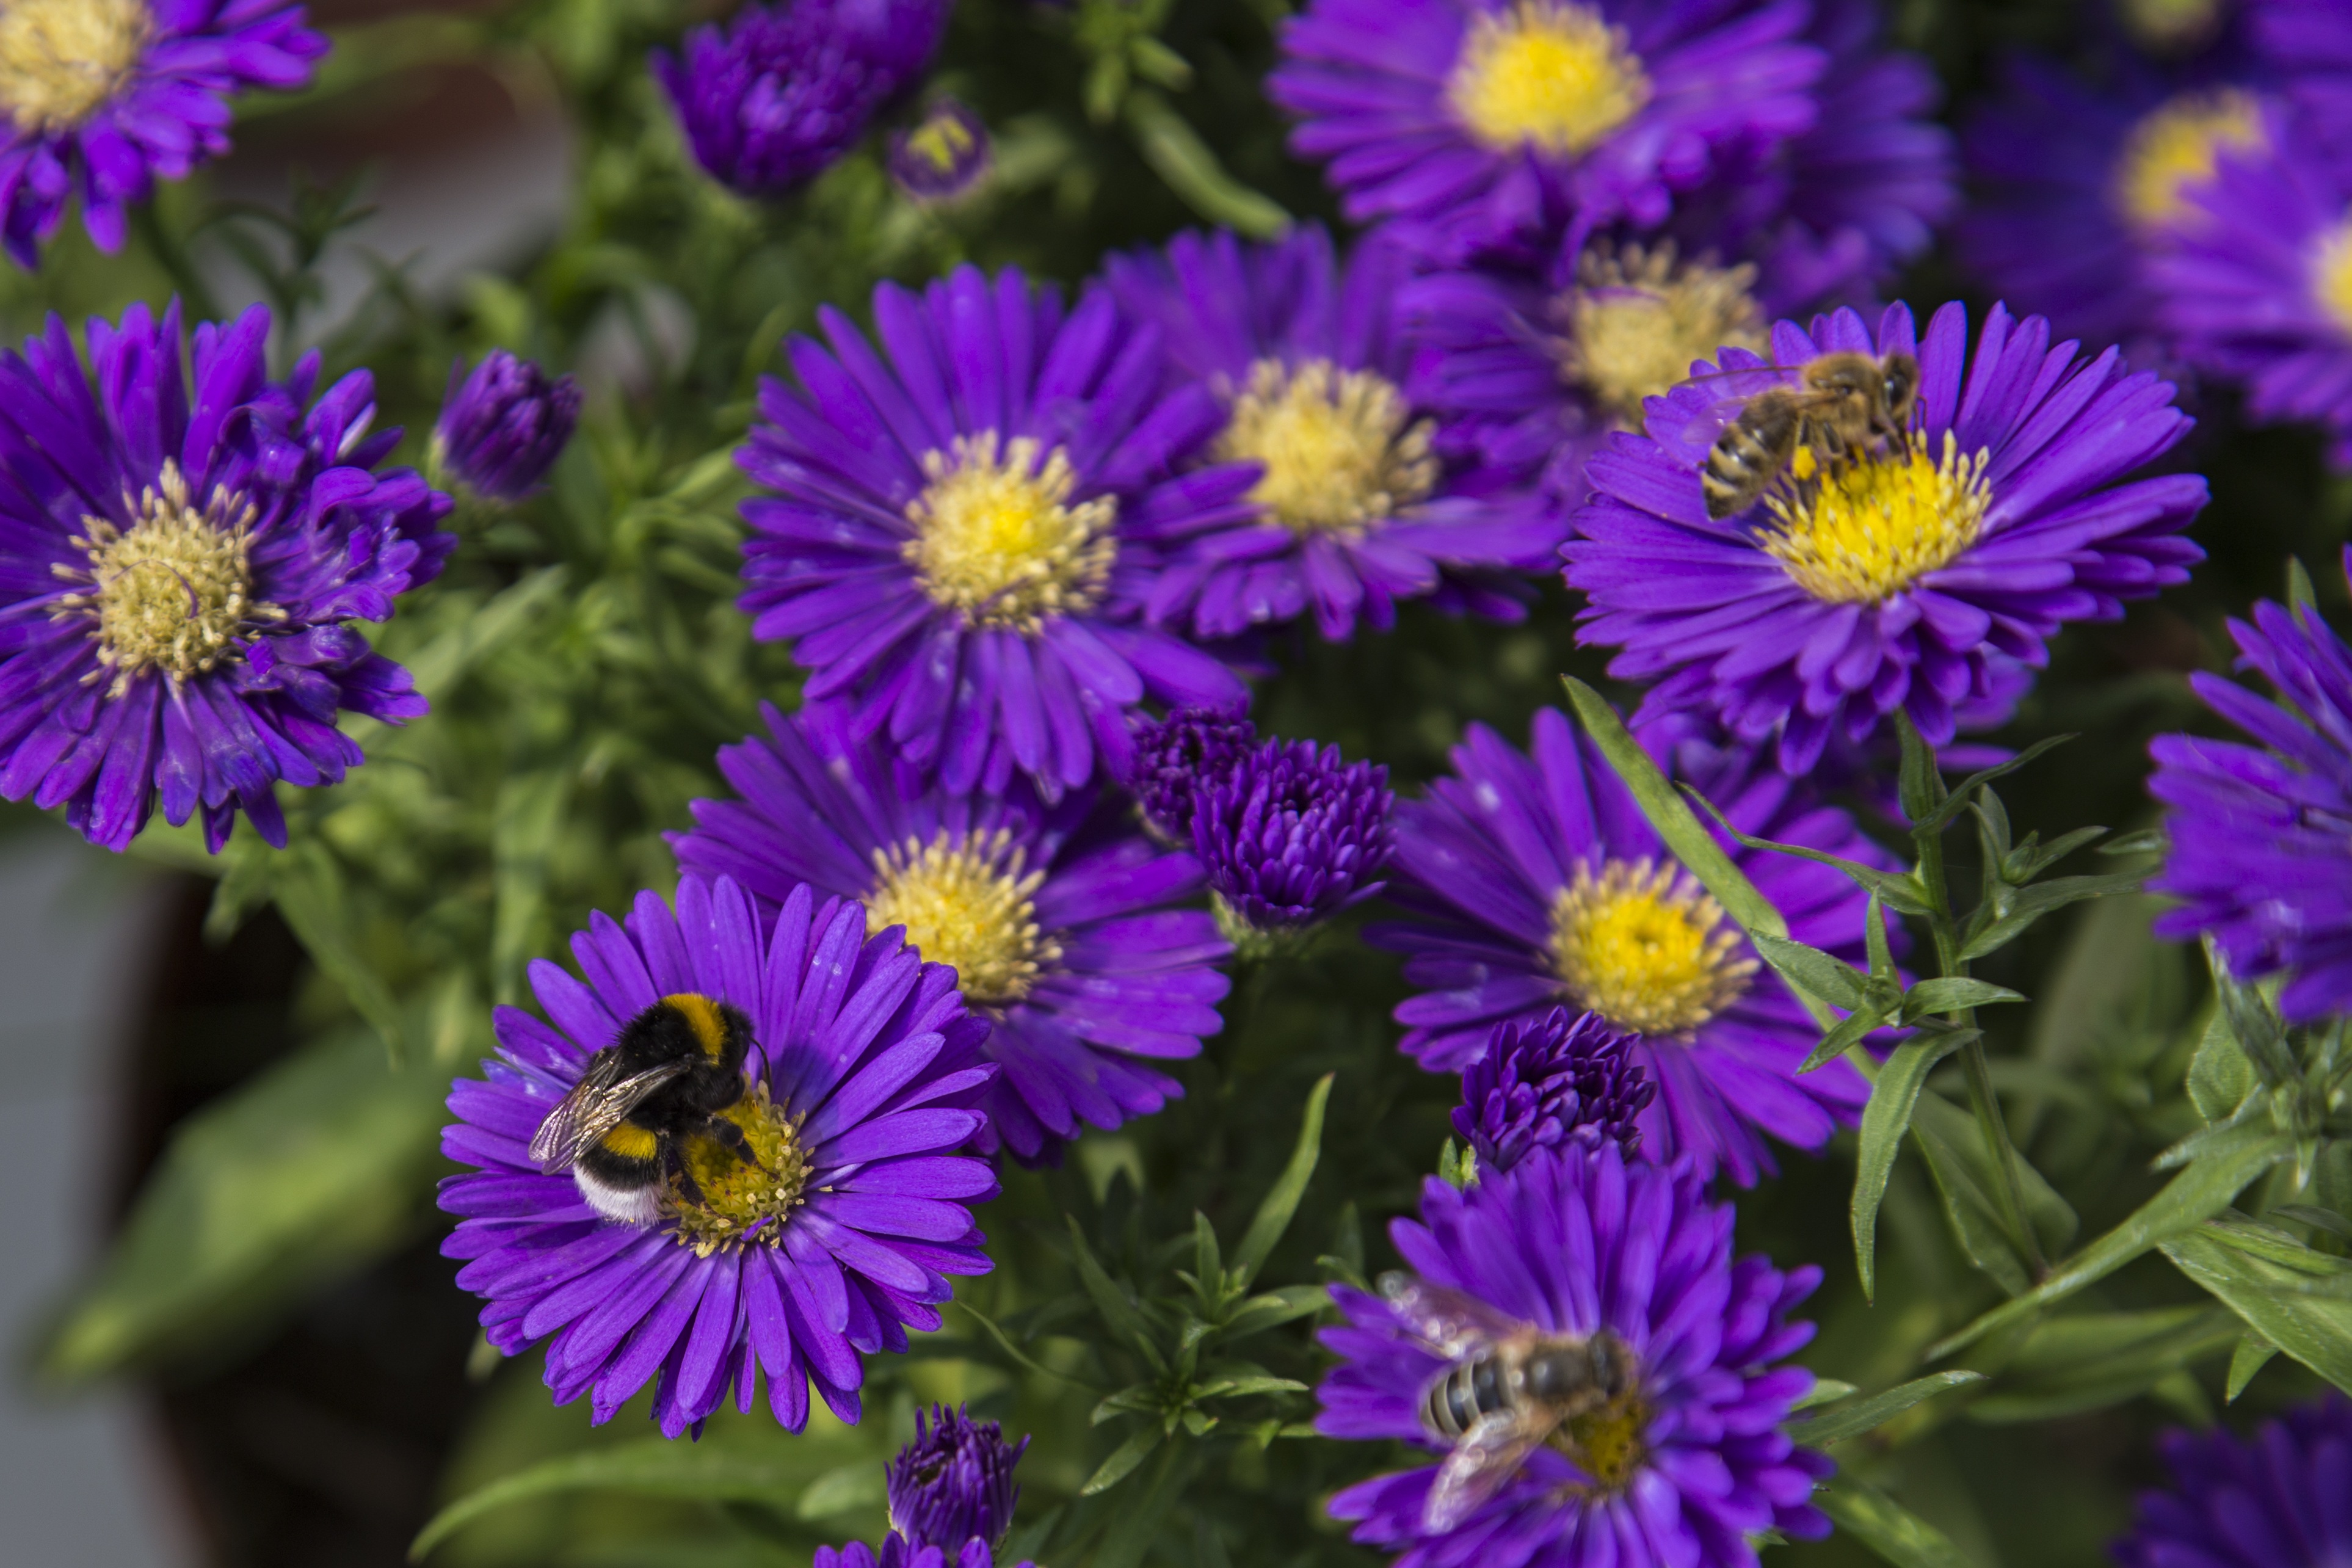
nature, blossom, plant, flower, petal, bloom, summer, insect, garden, flora, wildflower, aster, hummel, macro photography, flowering plant, daisy family, annual plant, land plant, marguerite daisy